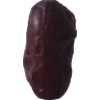
Label: dates